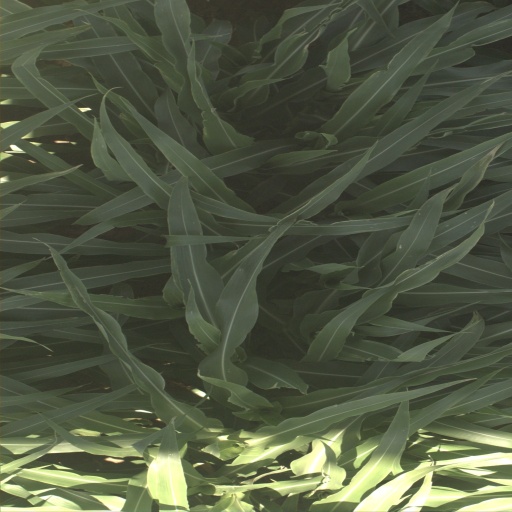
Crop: sorghum